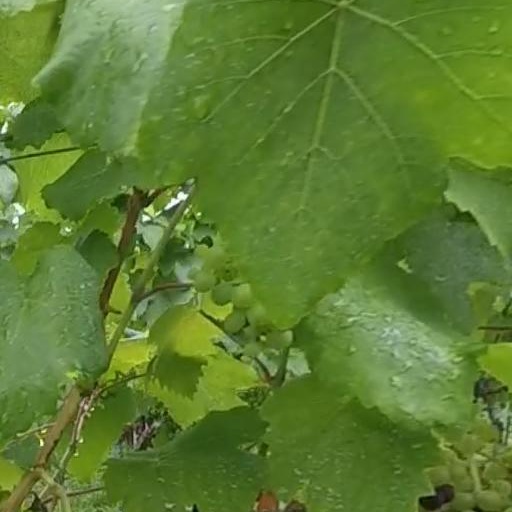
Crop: grape